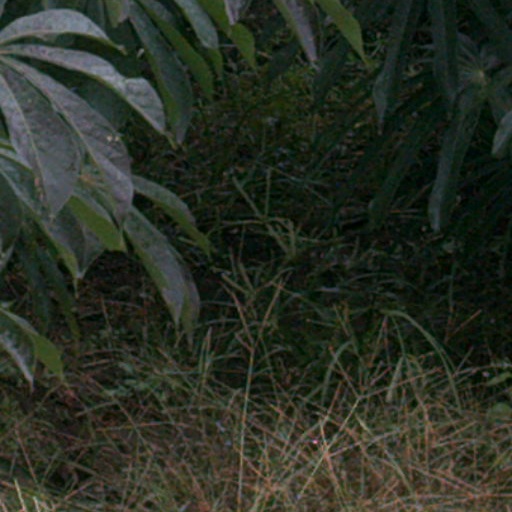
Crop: cassava